History of Bolivia (1982–present)

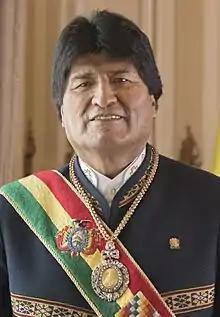

In March 2006 Morales announced the increase of the minimum wage by 50%. However, 60 percent of Bolivian workers are part of the informal economy, thus limiting the extent of such a legally mandated increase in wages.